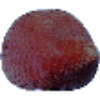
Label: salak